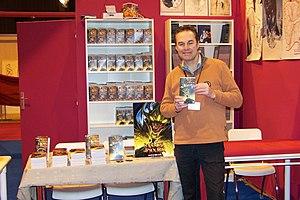
Salon de paris
Stéphan Bilodeau, né en 1967, est un écrivain québécois.